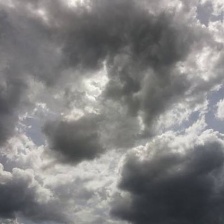
Cloud type: Altostratus